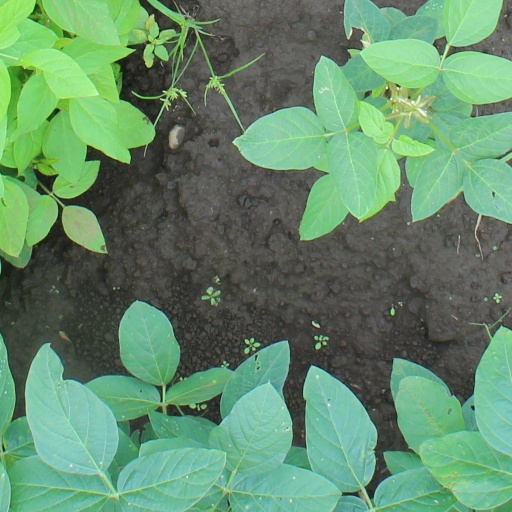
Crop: soybean